Hermann of Cilli

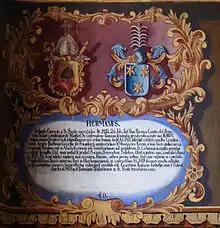
Table of arms of Hermann of Cilli (Freising residence)

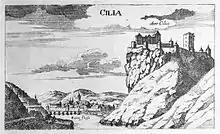
Burg Obercilli 1681

Hermann of Cilli (1383 – 13 September 1421), also known as Armand de Cilli, or "Herniosus mit dem Bruche" ("Herniosus with the hernia"), was born in Cilli, the illegitimate son, although later legitimated, of Count Hermann II of Celje, of the family of the Counts of Cilli and Sanneck, whose family seat was in Celje Castle (Burg Obercilli, now in Slovenia).